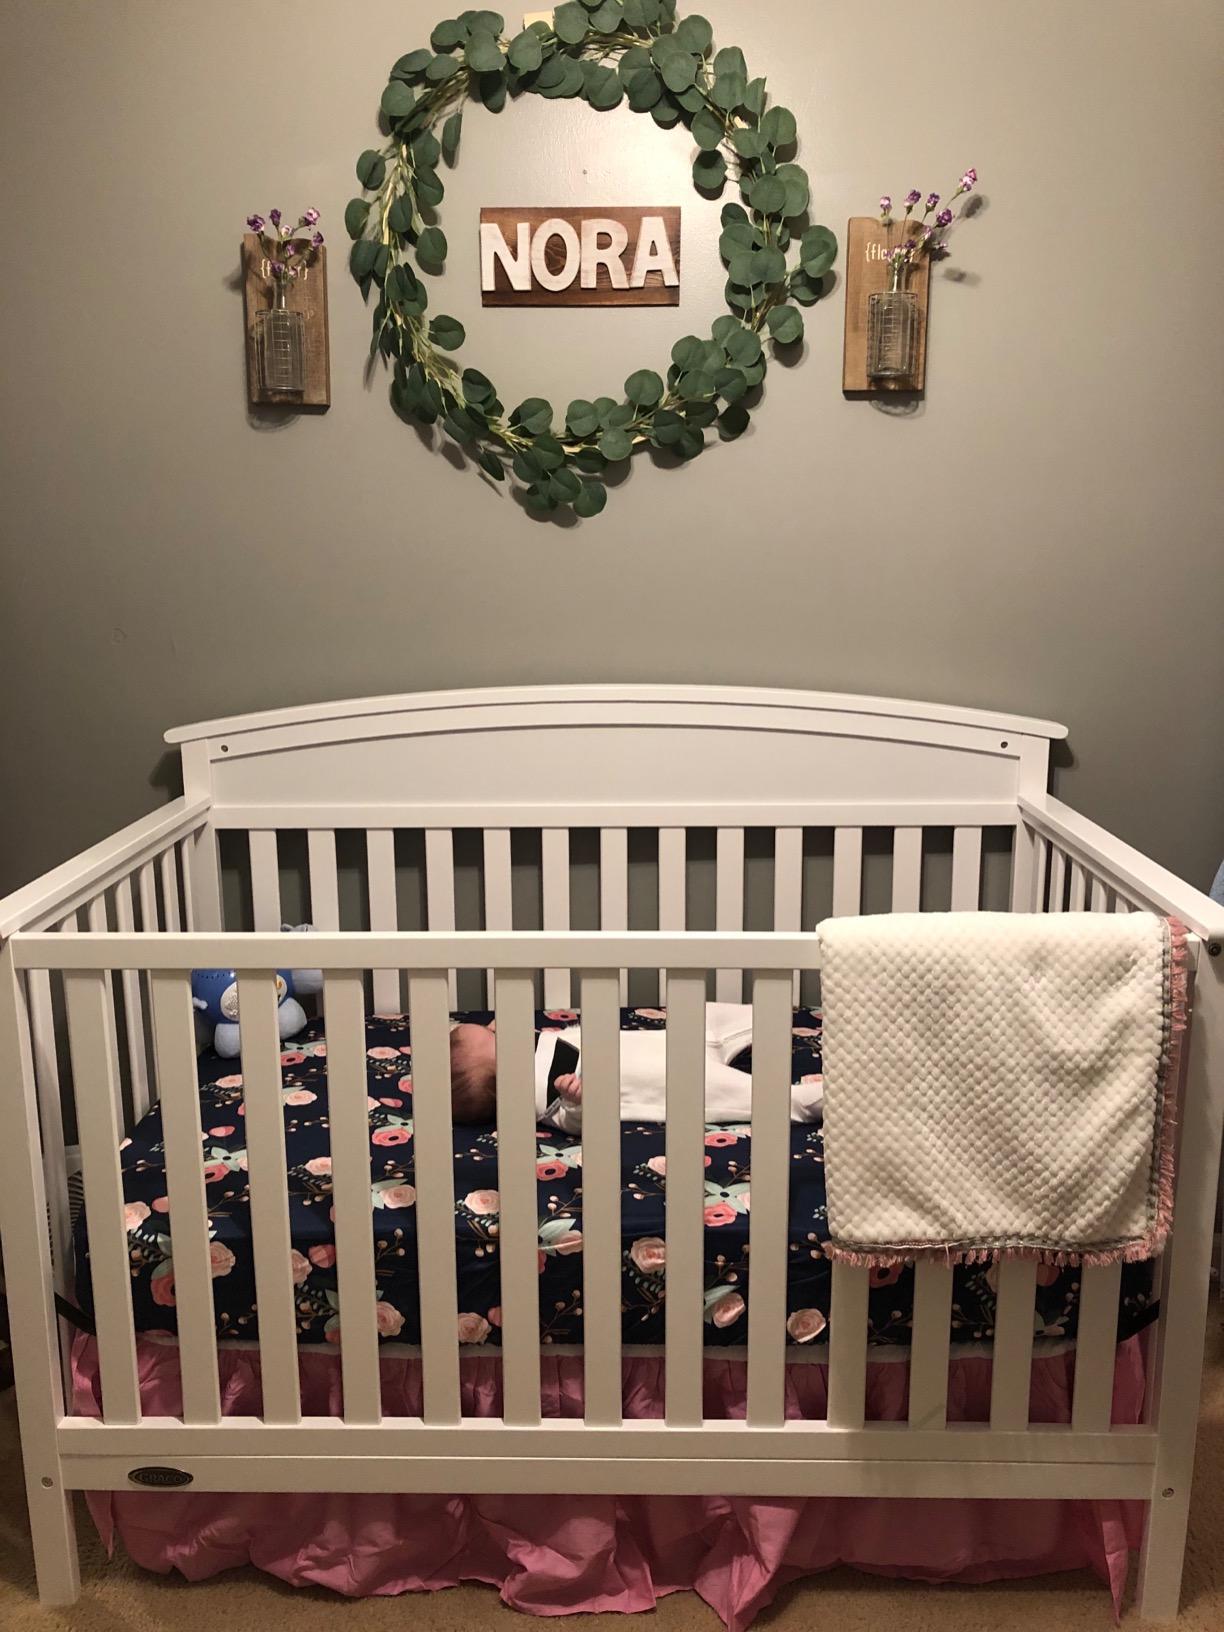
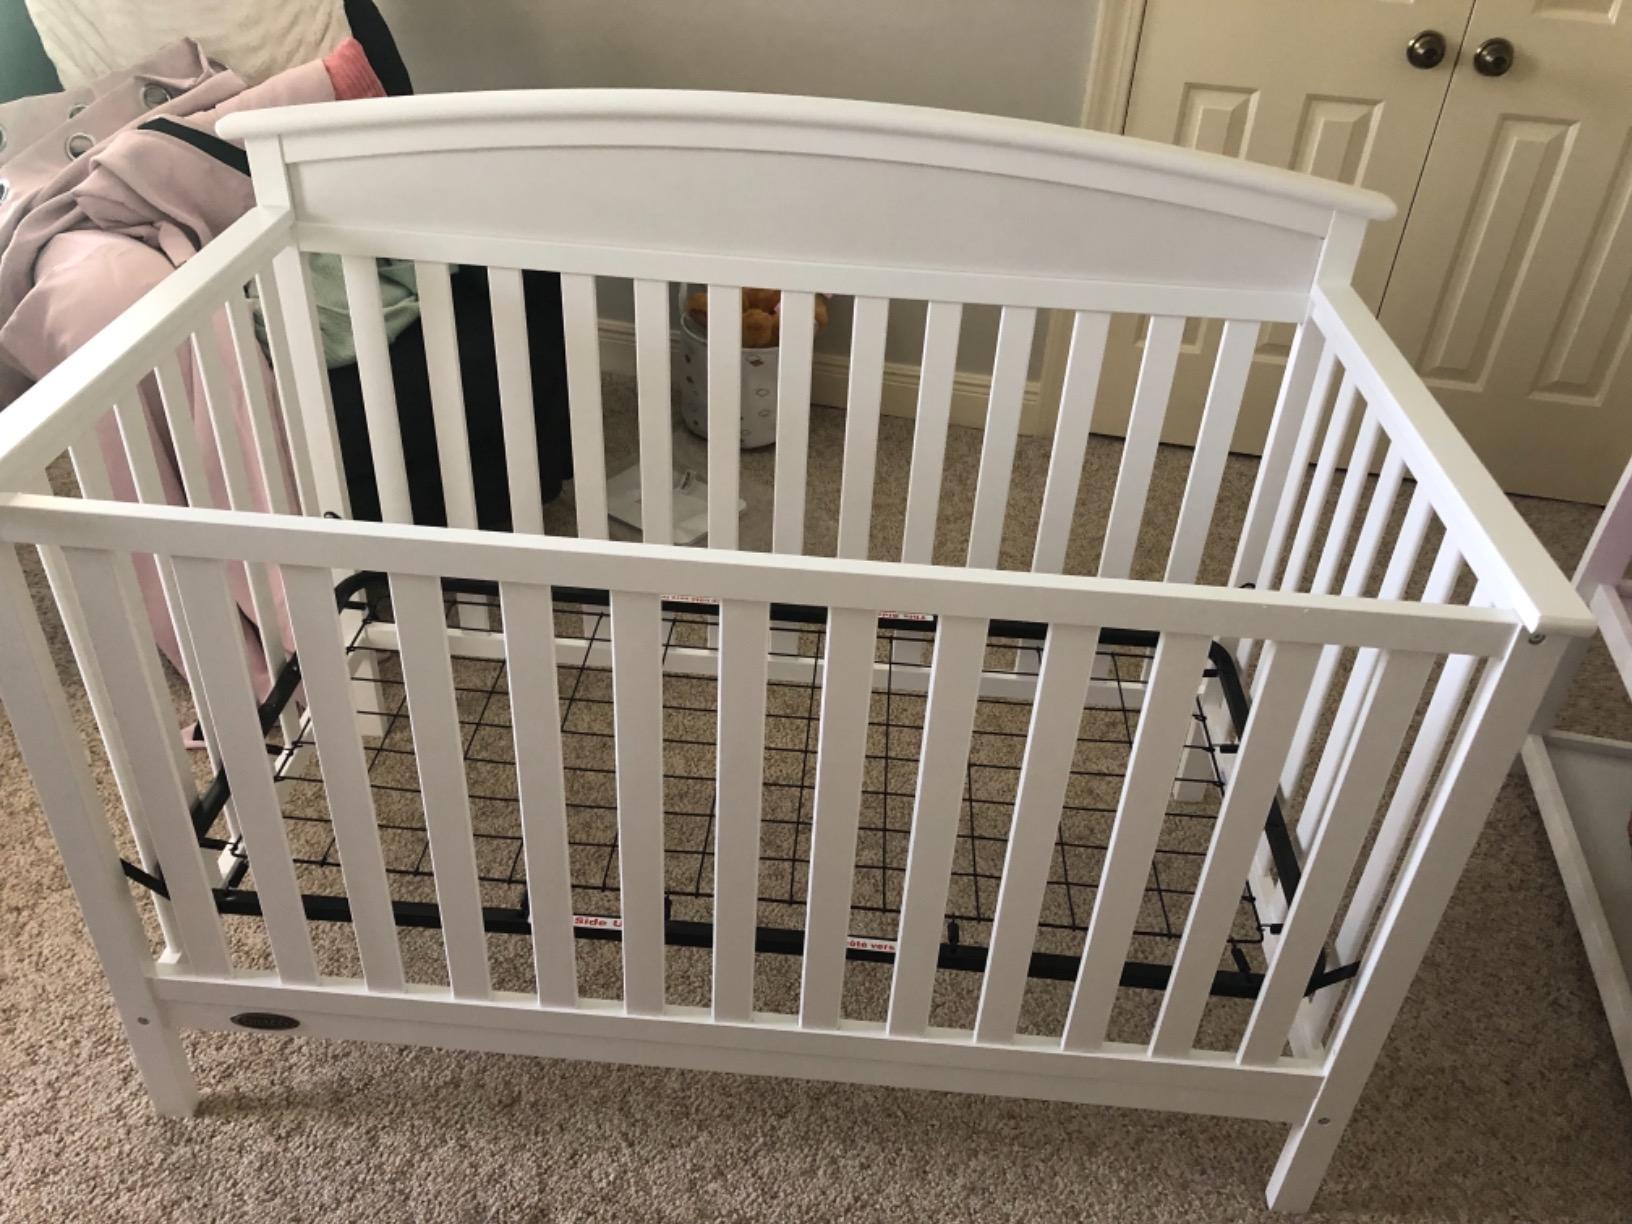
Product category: products_crib
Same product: yes